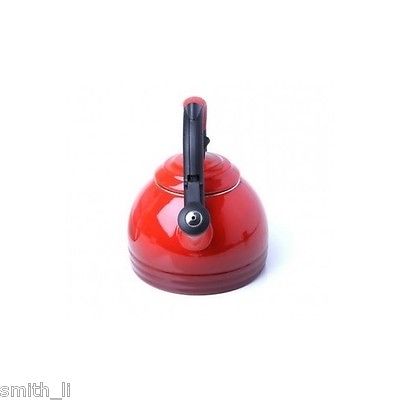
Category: kettle